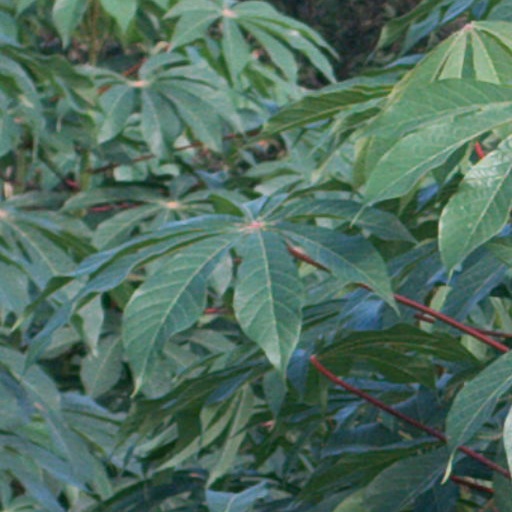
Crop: cassava